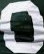
Number: 0